Château Malou

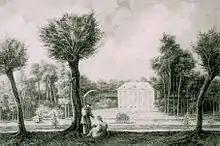
A historic view of the Château Malou and the park from 1831

The château was built in 1776 in the neoclassical style by a wealthy merchant called Lambert de Lamberts. The current building replaced a small 17th-century hunting lodge.